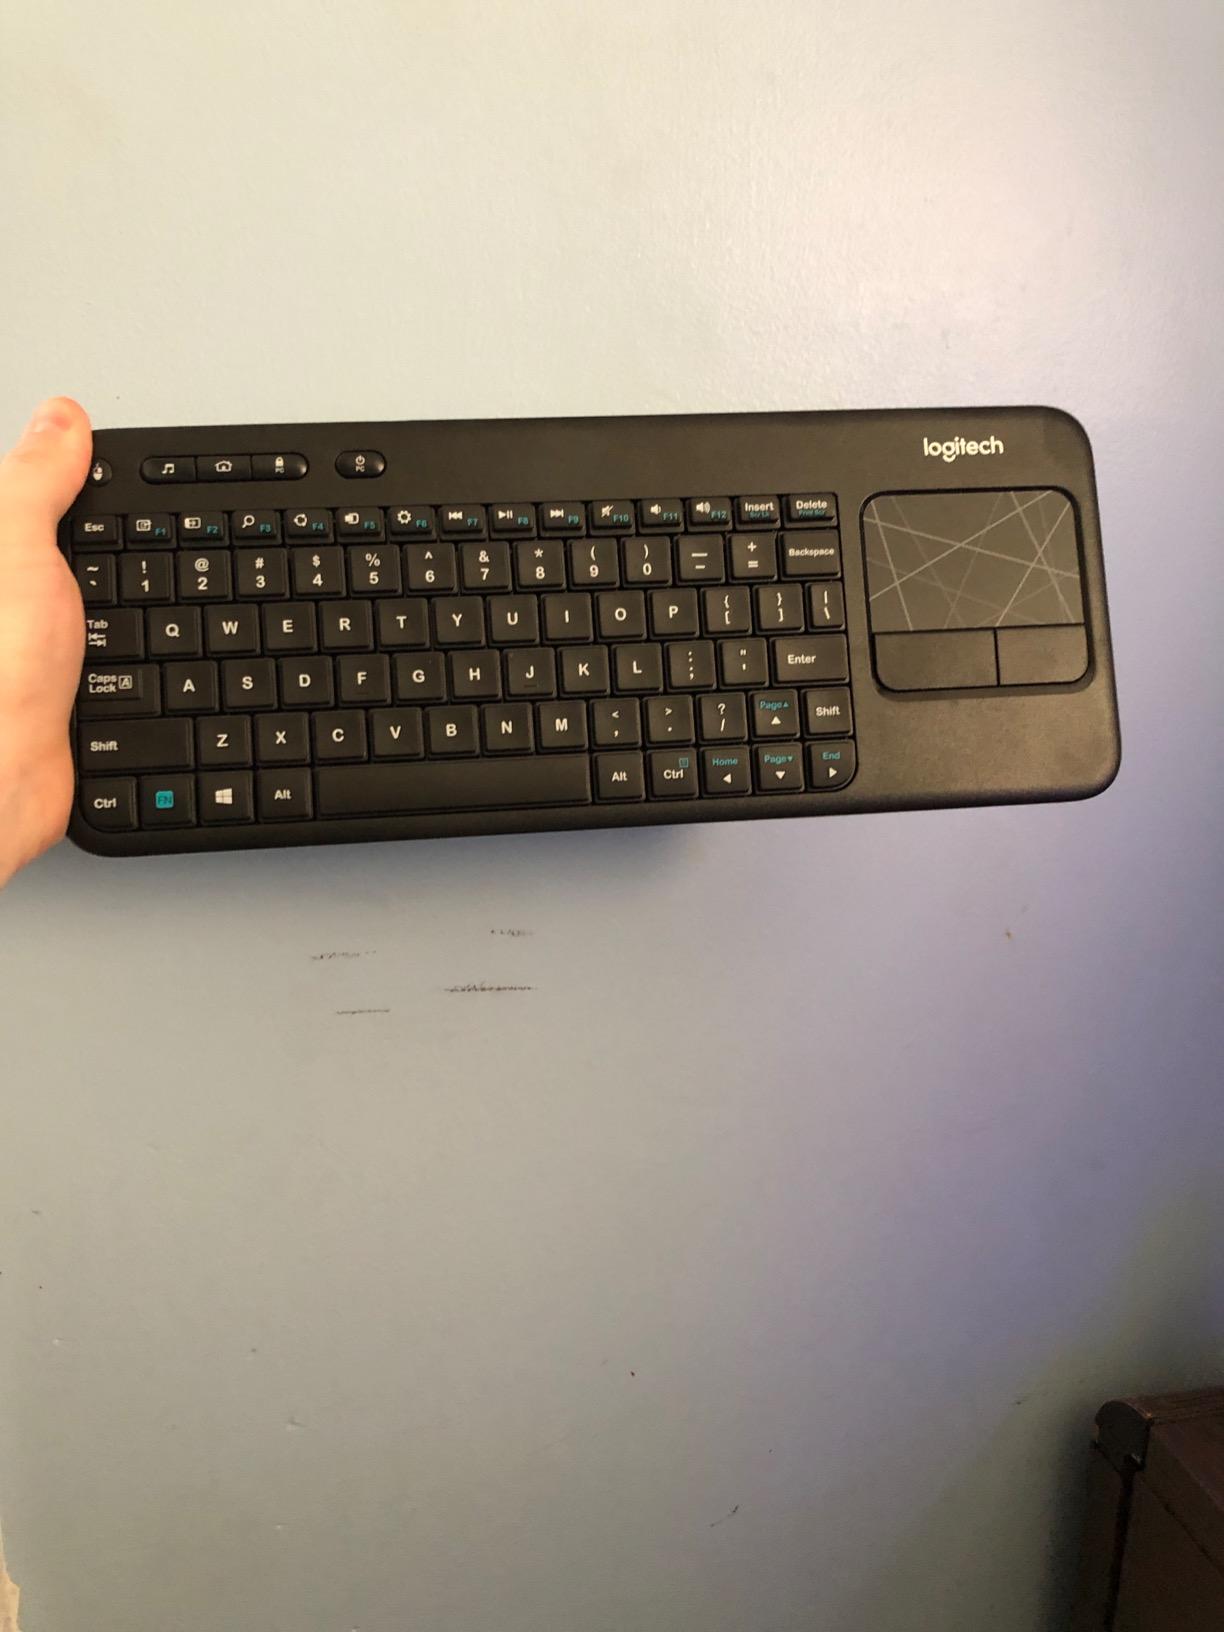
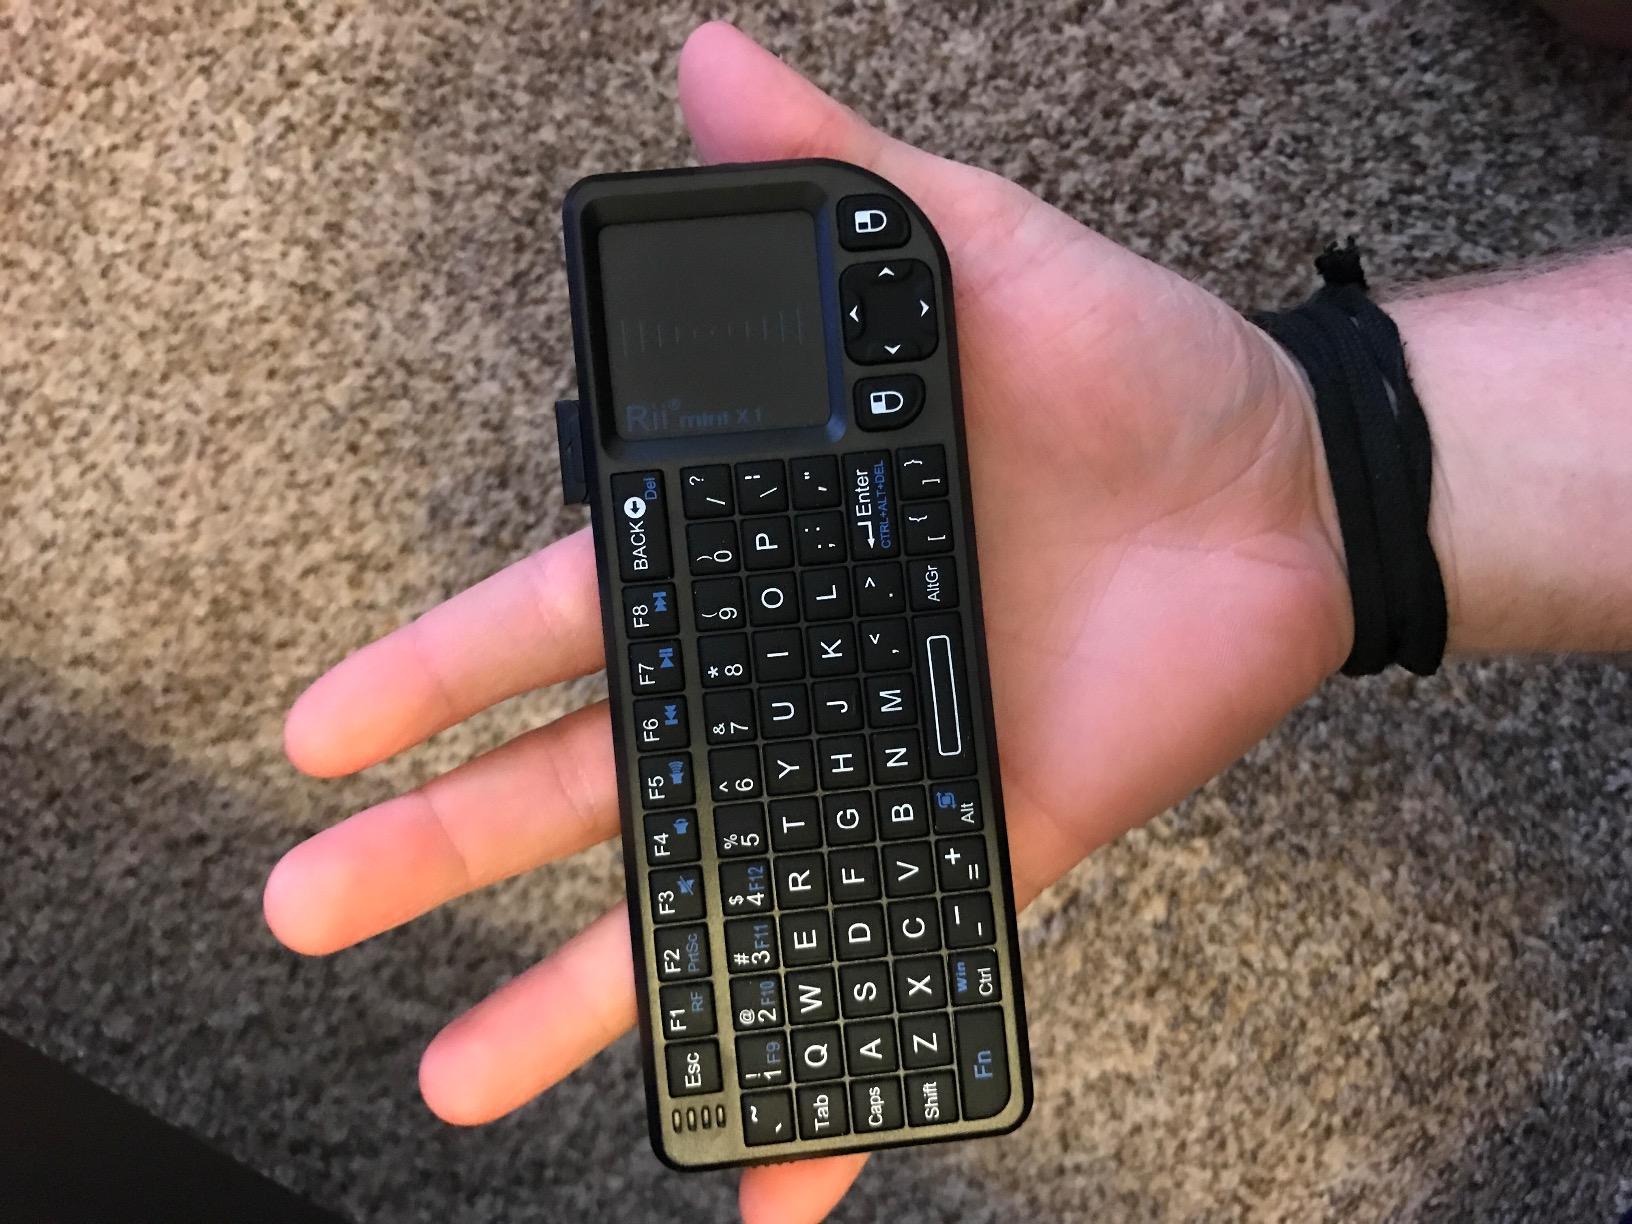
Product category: keyboard
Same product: no